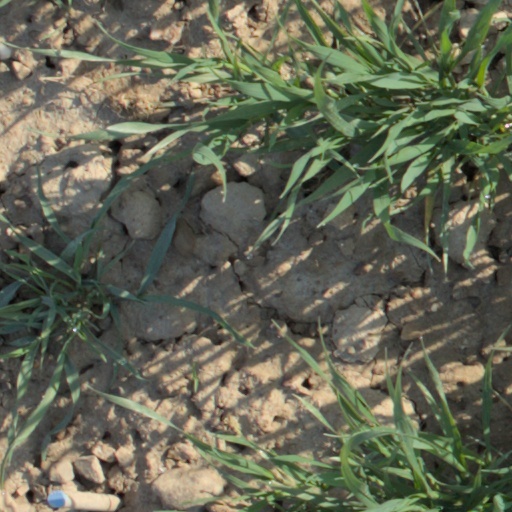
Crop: wheat